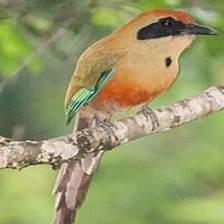
Species: RUFUOS MOTMOT
Scientific name: BARYPHTHENGUS MARTII